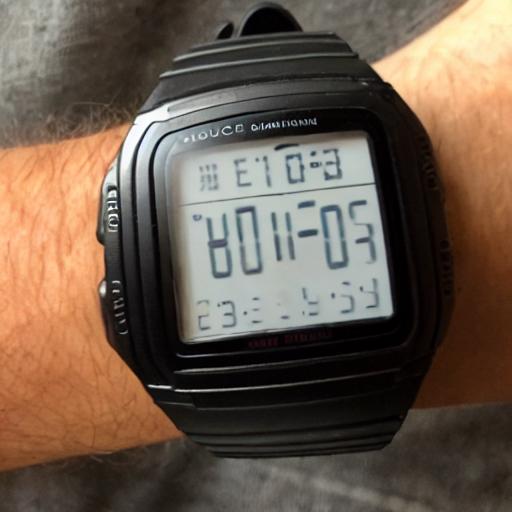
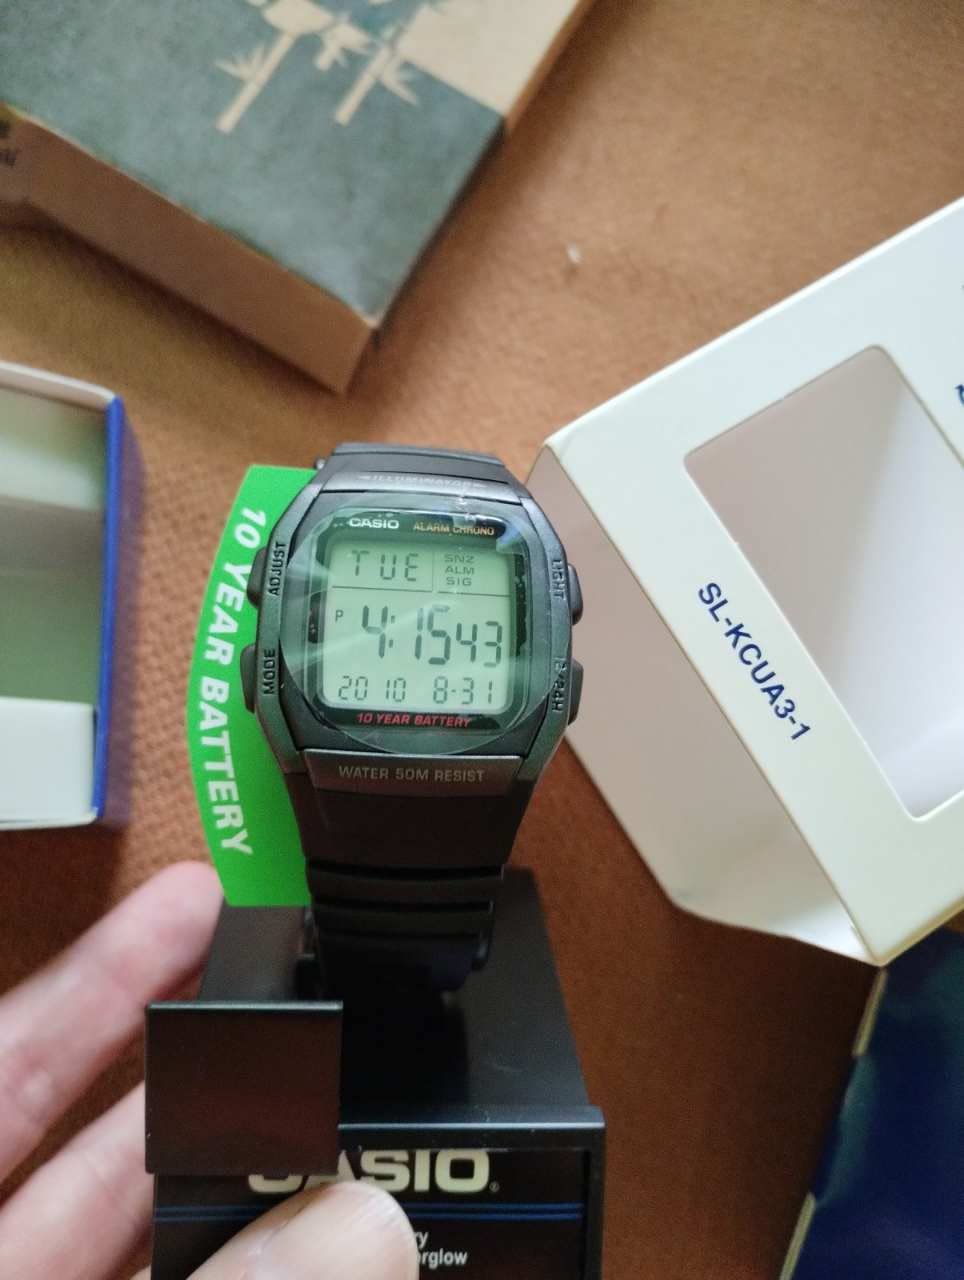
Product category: accessories_watch
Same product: no